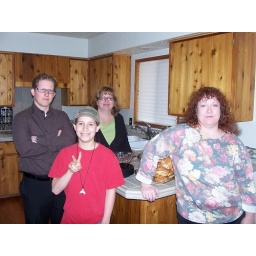
Baily, the little boy in the red t-shirt in the front also plays the piano beautifully!